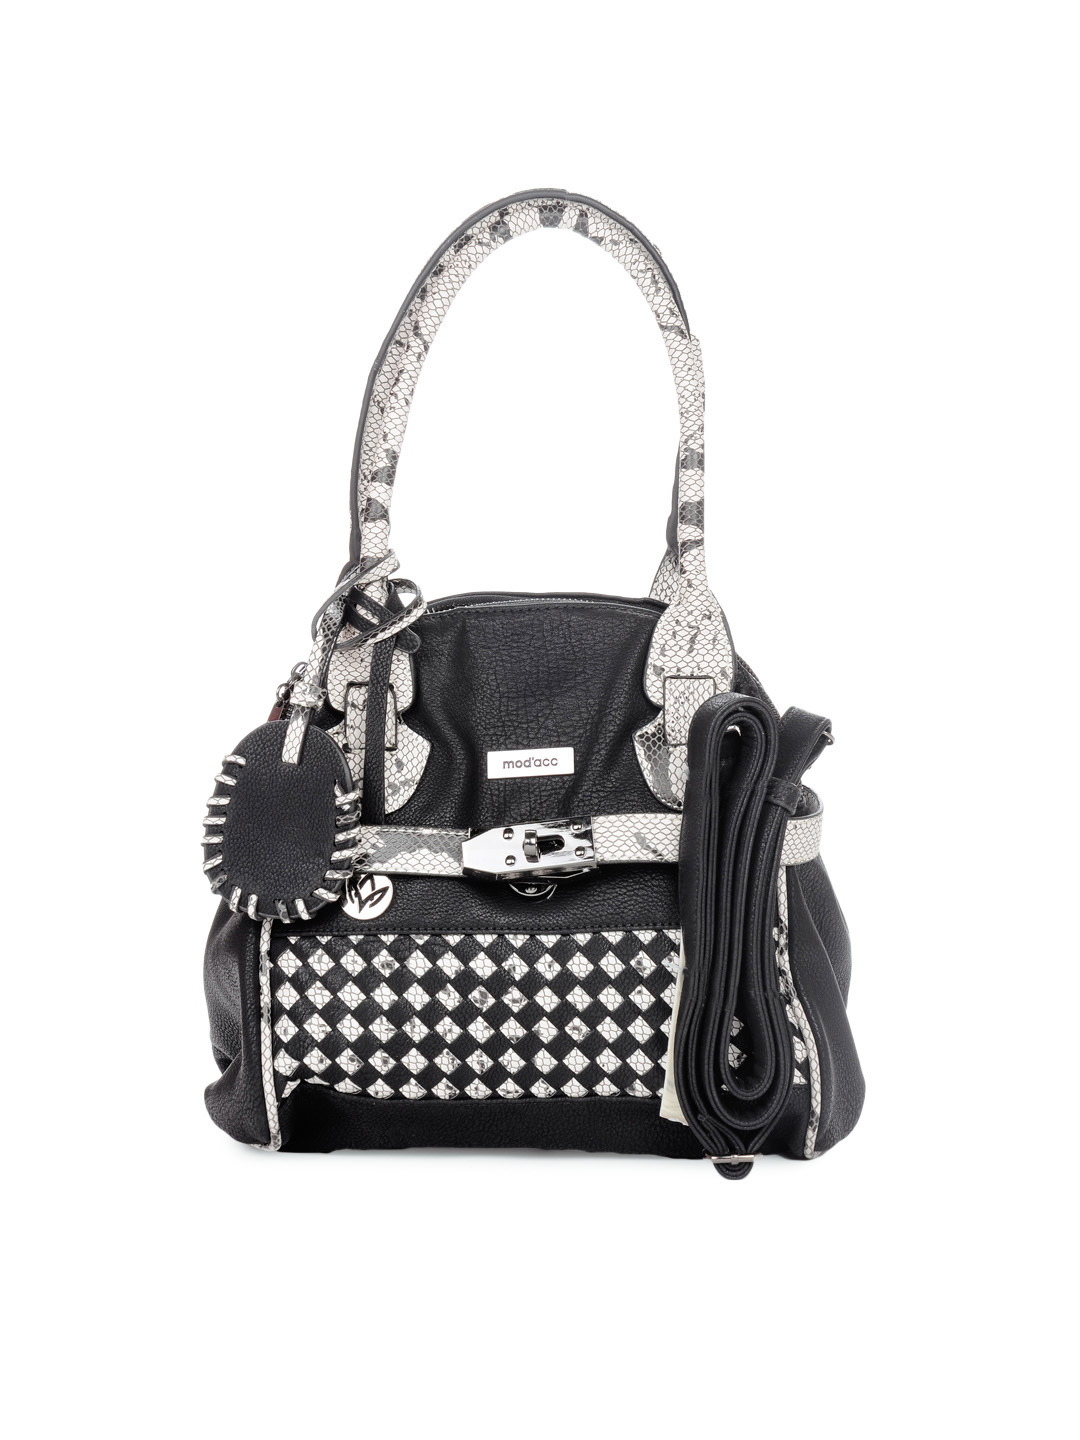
Mod'acc Women Black Handbag
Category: Accessories / Bags / Handbags
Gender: Women
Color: Black
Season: Summer 2012
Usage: Casual